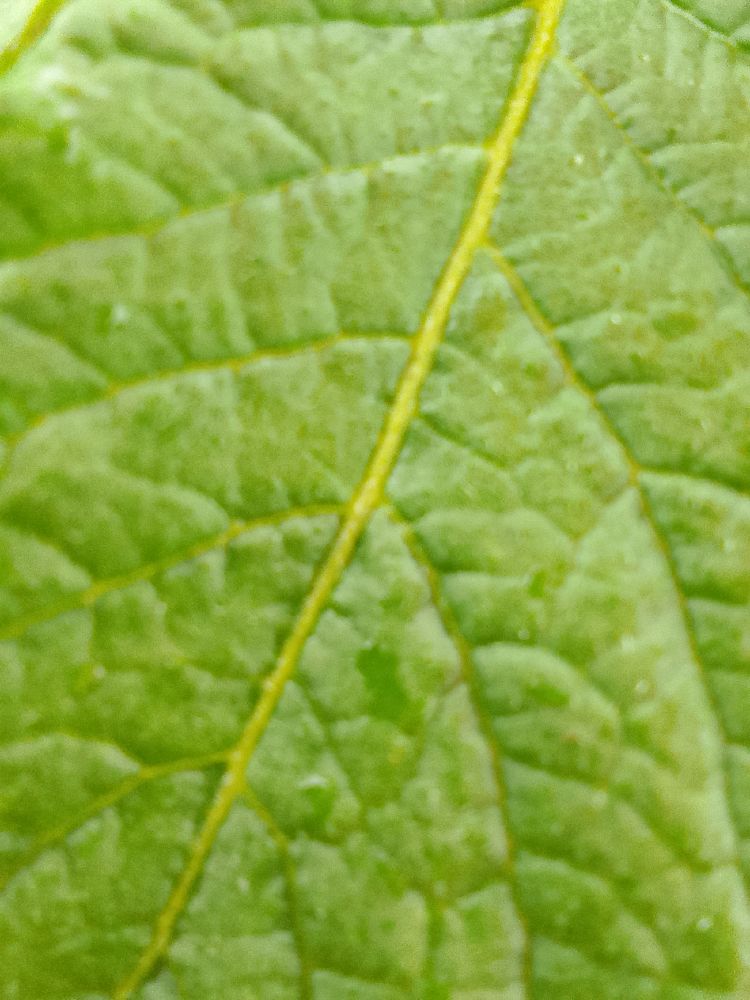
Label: Healthy